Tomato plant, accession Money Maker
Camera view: vertical (180 deg); turntable rotation: 180 degrees
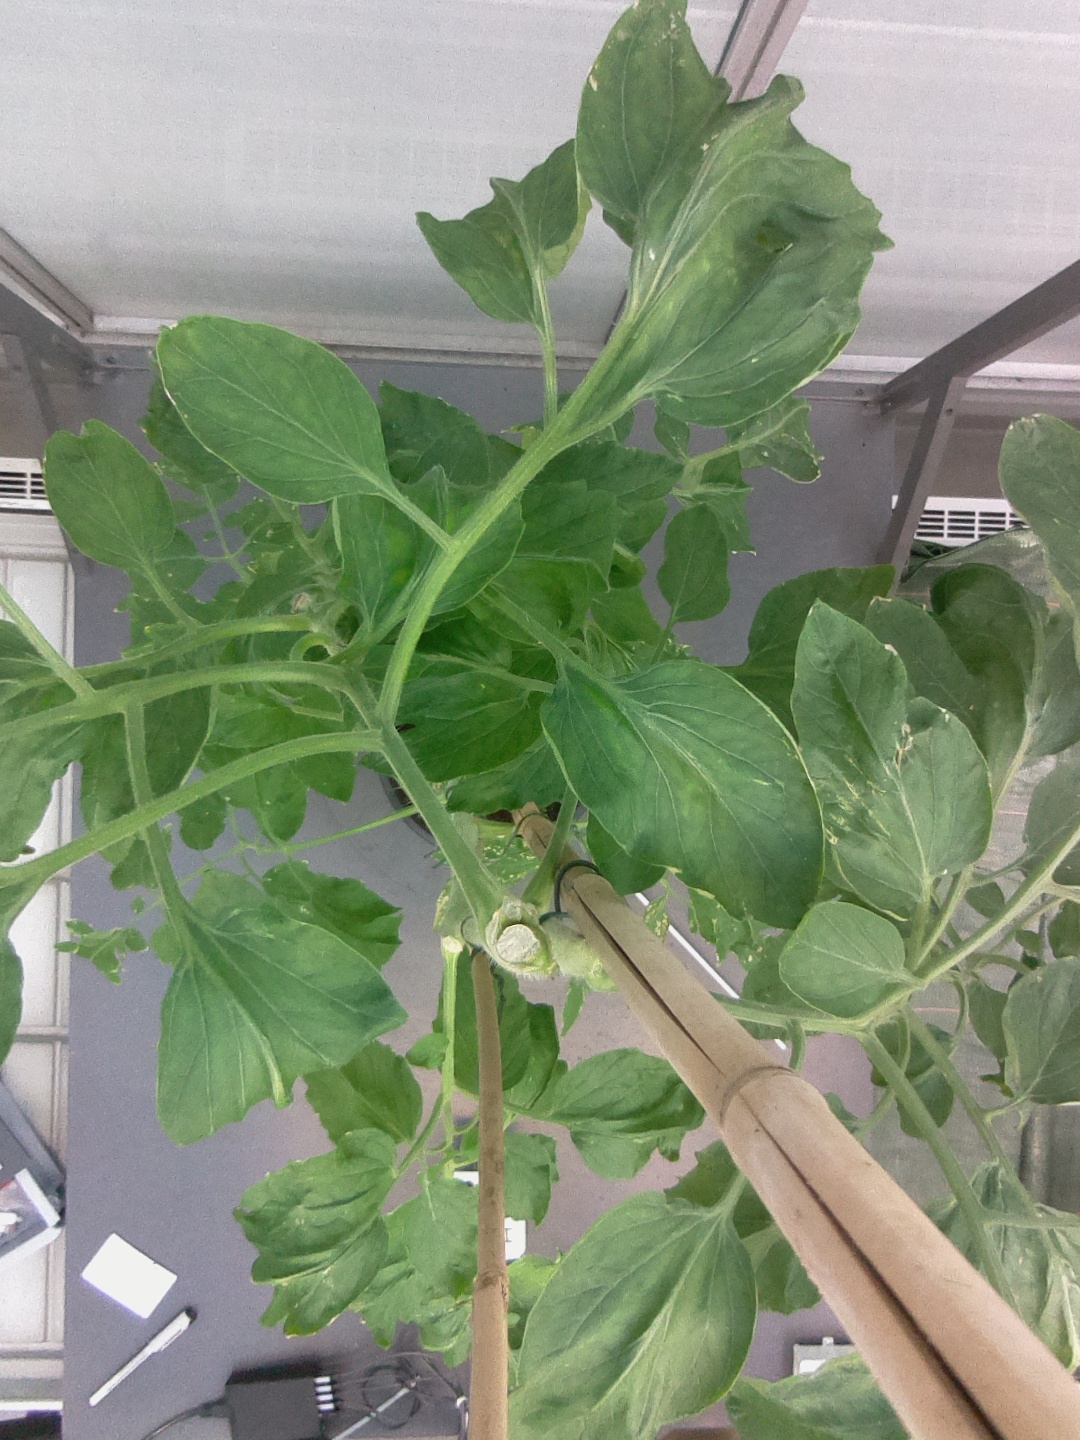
BBCH growth stage 29: 90%-100% Side shoots formed